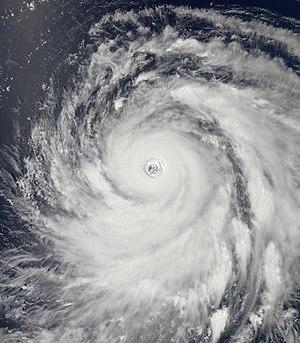
La saison 2015 des cyclones tropicaux dans l'océan Pacifique est une saison légèrement au-dessus de la moyenne qui a produit 40 dépressions tropicales dont 24 tempêtes tropicales et 21 typhons. La saison s'est déroulée tout au long de l'année 2015, bien que la plupart des cyclones tropicaux se soient développés de juillet à octobre. La première tempête de la saison, Mekkhala, s'est développée le 15 janvier, tandis que la dernière tempête de la saison, Melor, s'est dissipée le 17 décembre. La saison est marquée par le nommage d'au moins un système tropical chaque mois, une première depuis 1965, et par l'enregistrement d'un grand nombre de typhons des catégories 4 et 5. L'énergie des cyclones accumulée, la deuxième plus élevée depuis les années 1970, a été attribuée en partie au réchauffement anthropique.